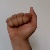
The image shows a hand gesture representing the letter 'A' in Indian Sign Language.